Proton ATPase

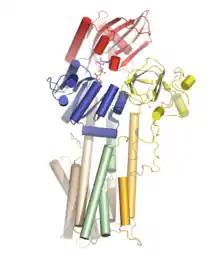
example of P-type Proton ATPase, graphic representation

In the field of enzymology, a proton ATPase, or H-ATPase, is an enzyme that catalyzes the following chemical reaction: